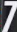
Number: 7